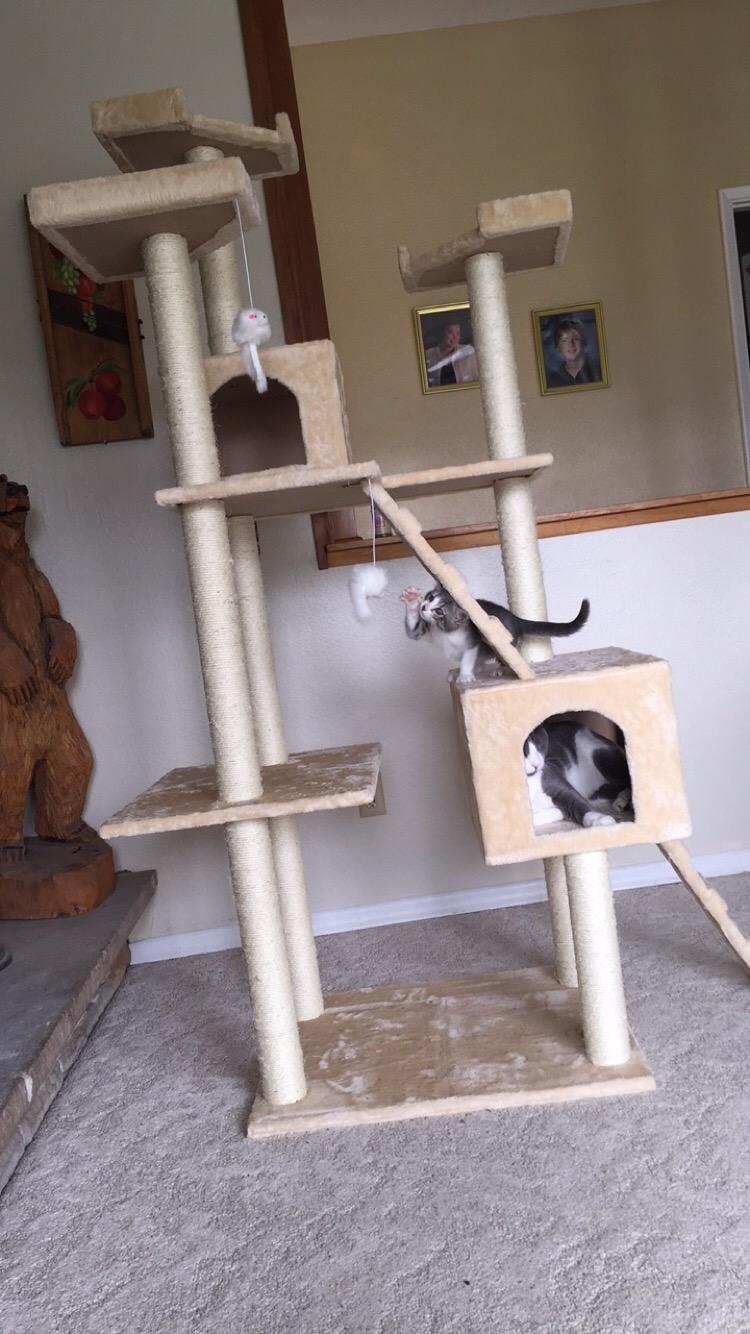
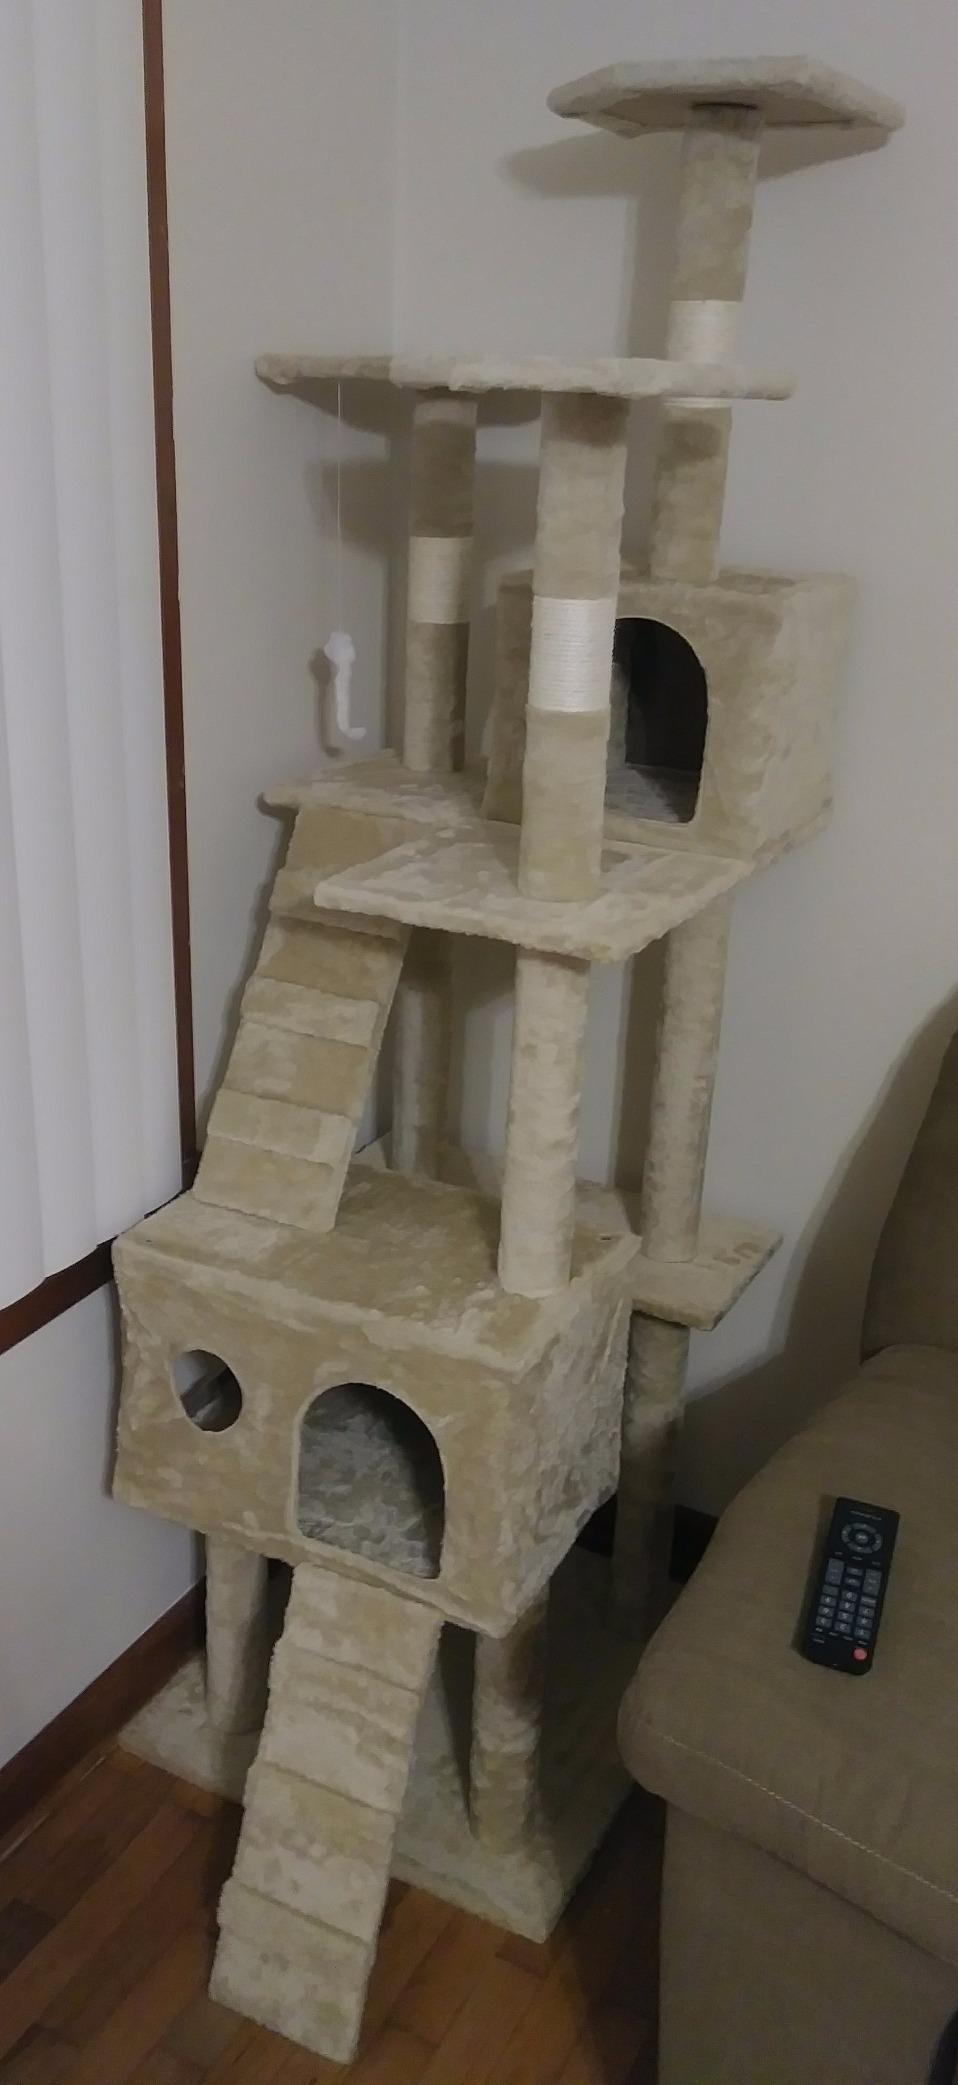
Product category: items_cat tree
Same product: yes